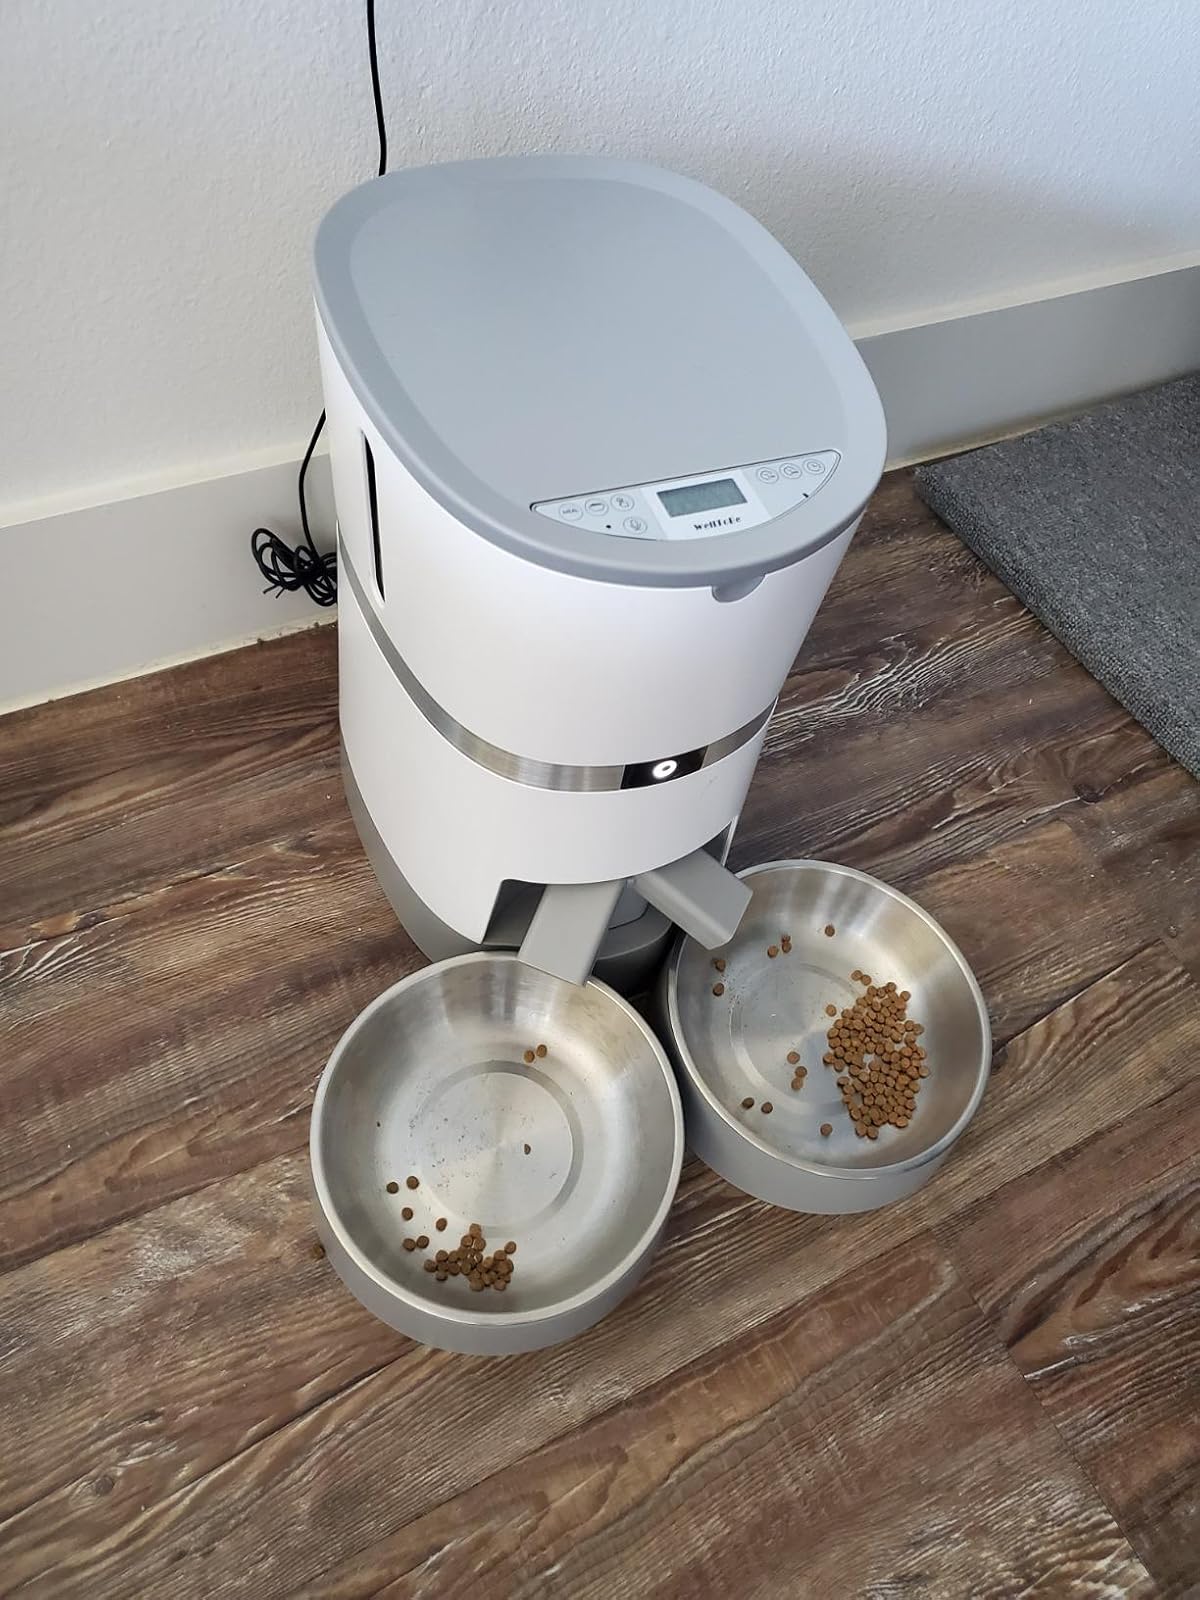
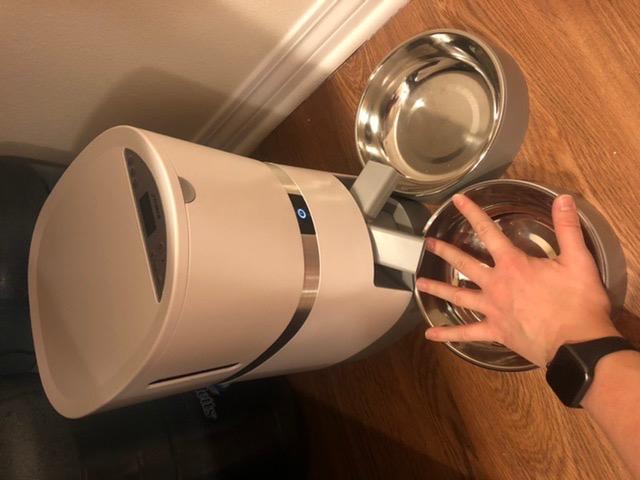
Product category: items_feeder
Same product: yes